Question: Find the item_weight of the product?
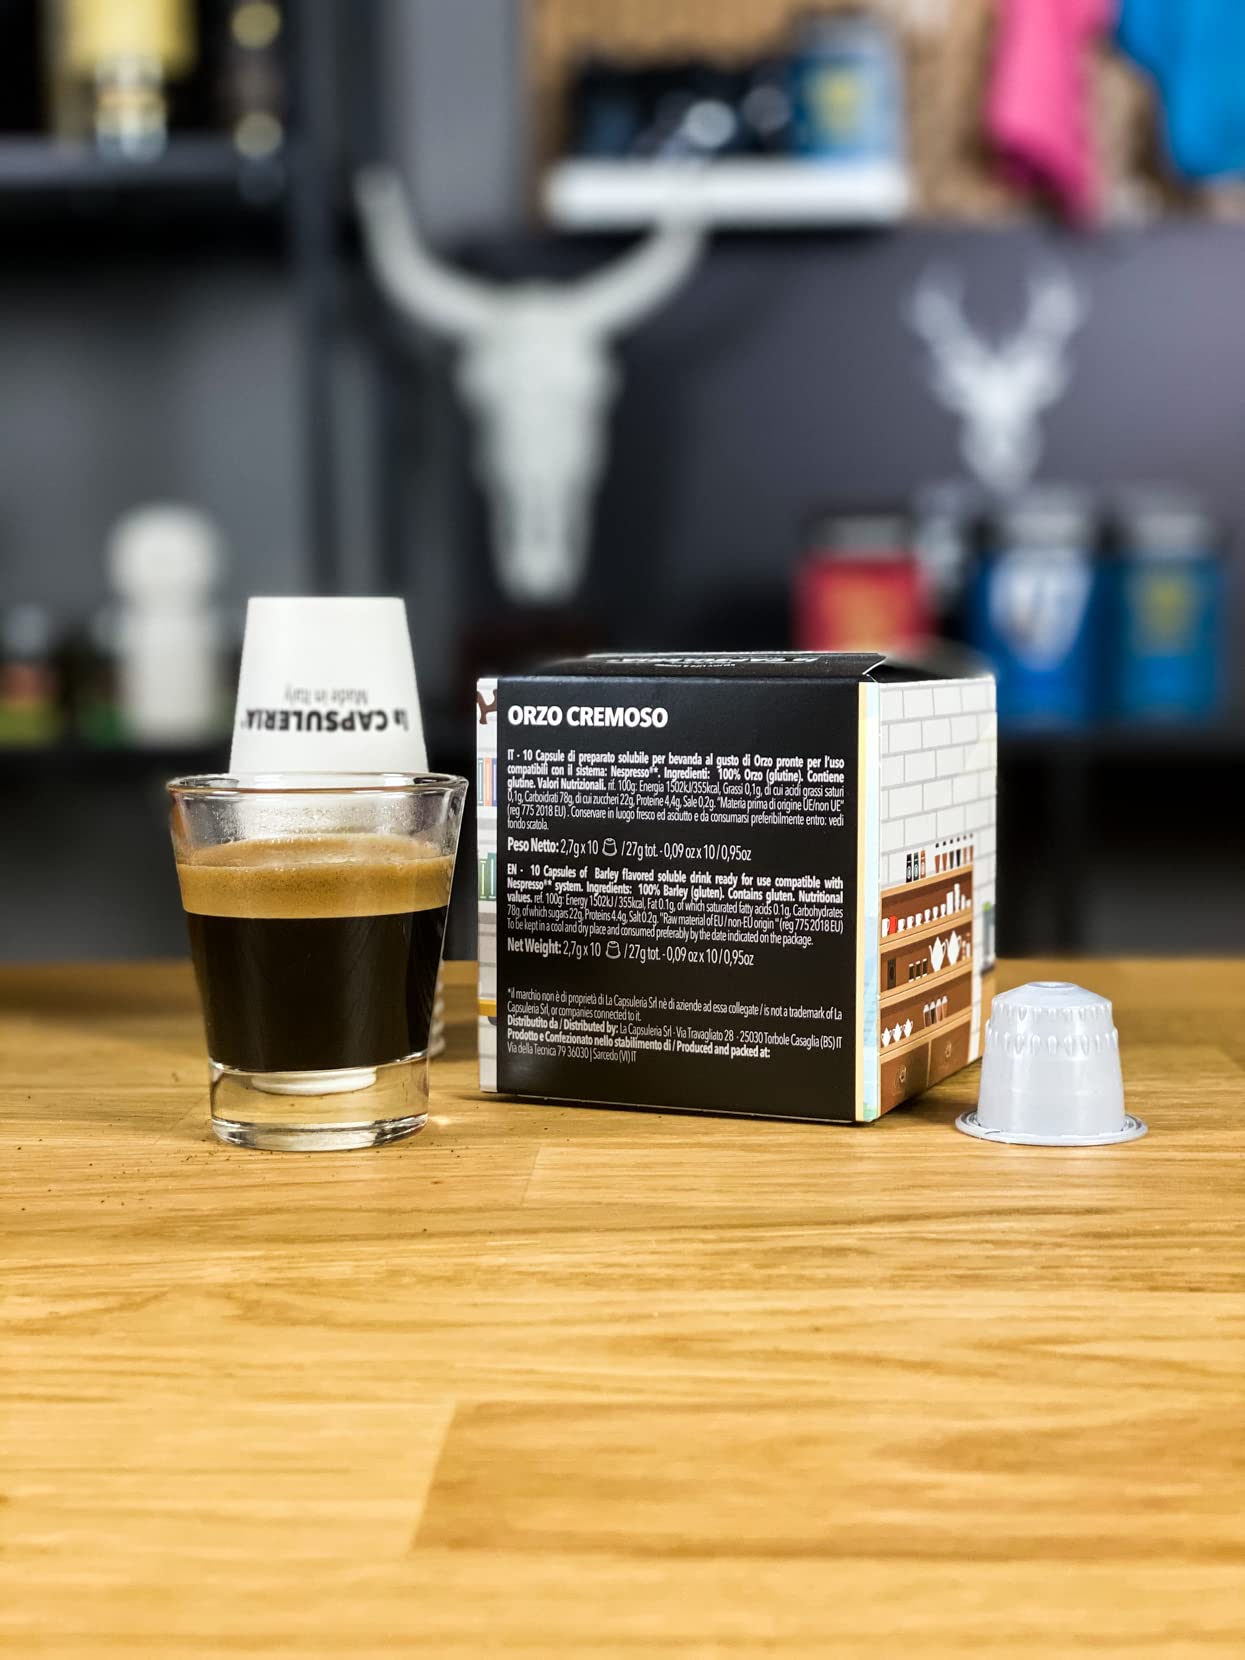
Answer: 2.7 gram